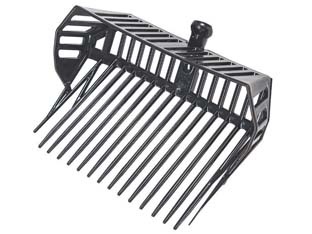
HOBBYSTIPERCASO Forca per fieno in abs con cestello - 16 denti - cm.42 - gr.780
Forca per fieno in ABS con cestello Acquista la forca per fieno in ABS con cestello della marca HobbystiPerCaso. Questa forca è realizzata con un resistente cestello in ABS, ideale per la movimentazione e il trasporto di fieno e paglia. Caratteristiche del prodotto: Cestello resistente in ABS Design senza manico per una presa comoda Occhio conico per una facile aggancio Questa forca è perfetta per gli amanti del giardinaggio e dell'agricoltura che desiderano un utensile resistente e di qualità per la movimentazione del fieno. Acquista ora la forca per fieno in ABS con cestello di HobbystiPerCaso e semplifica il tuo lavoro in giardino o in campagna.
Brand: HobbystiPerCaso
Category: Home & Garden > Lawn & Garden > Gardening > Gardening Tools > Gardening Forks